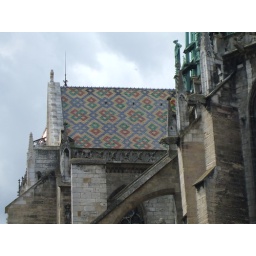
Lots of buildings and churches in this area have colorful shingles on the roof